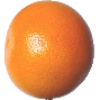
Label: Grapefruit Pink 1